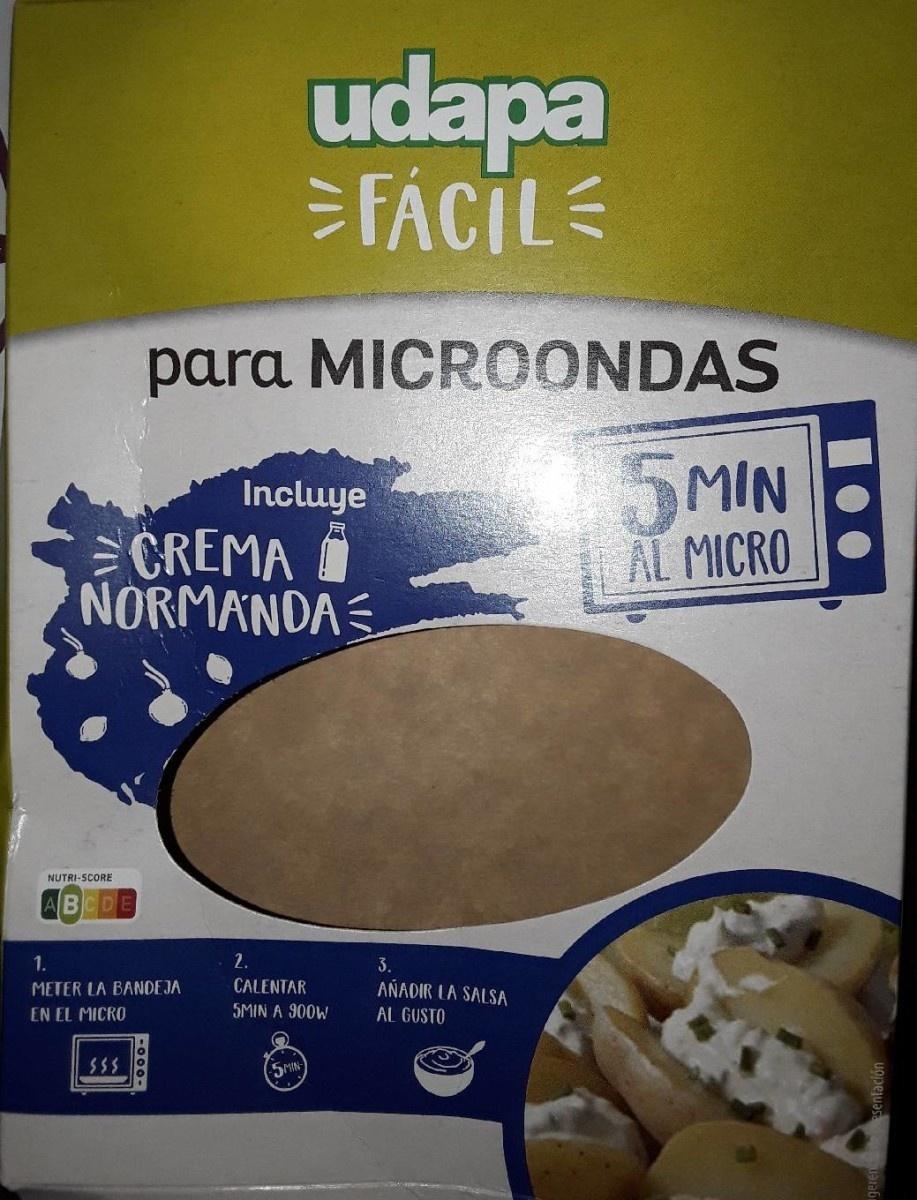
Nutri-Score label: nutriscore-b